Don Carney

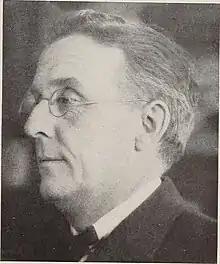
Carney in

Don Carney was the stage name of Howard Rice (August 19, 1896 – January 14, 1954), an American radio personality and children's radio show host. Carney was best remembered as the host of "Uncle Don", a children's radio program produced between 1928 and 1947 and broadcast from WOR in New York.